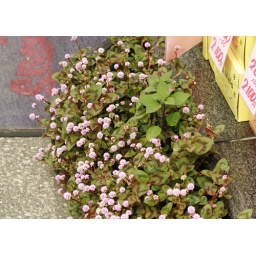
little lovely flowers in front of shoes store